Charles Wardell Stiles

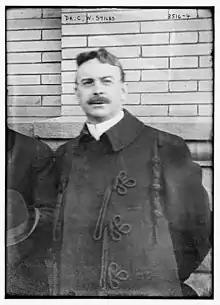

Charles Wardell Stiles (May 15, 1867 – January 24, 1941) was an American parasitologist born in Spring Valley, New York. He was notable for working on a campaign against hookworm infestation in the American South, where it had been found to cause high rates of anemia, a debilitating disease.